Ameur Altania

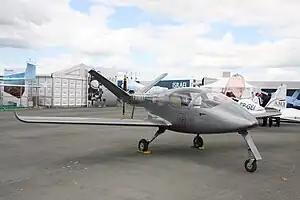
Universal Composite Aviation Carbon Bird CB-200

The Ameur Altania was a single-engine light aircraft of pusher configuration with side-by-side seats for two and a V-tail, designed in France in the 1990s. Several prototypes were built and flown, including a 15 m span motorglider version; the final prototype was constructed from carbon composites rather than glass fibre. Another version, the UCA Carbon Bird has been built by Universal Composite Aviation after the bankruptcy of Ameur Aviation.